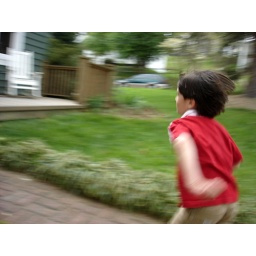
My brother's friend running to our house in North Asheville. By Annabelle, age 9